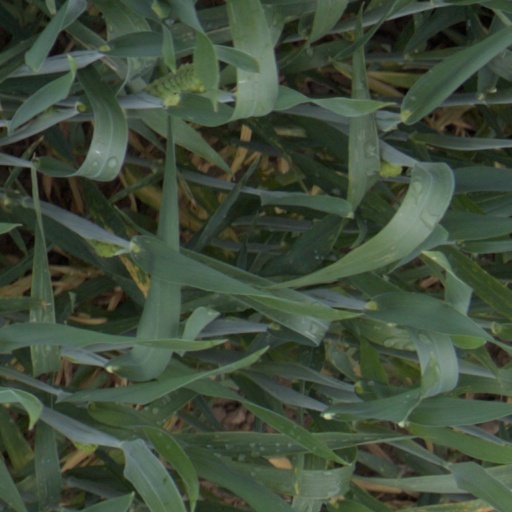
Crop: wheat